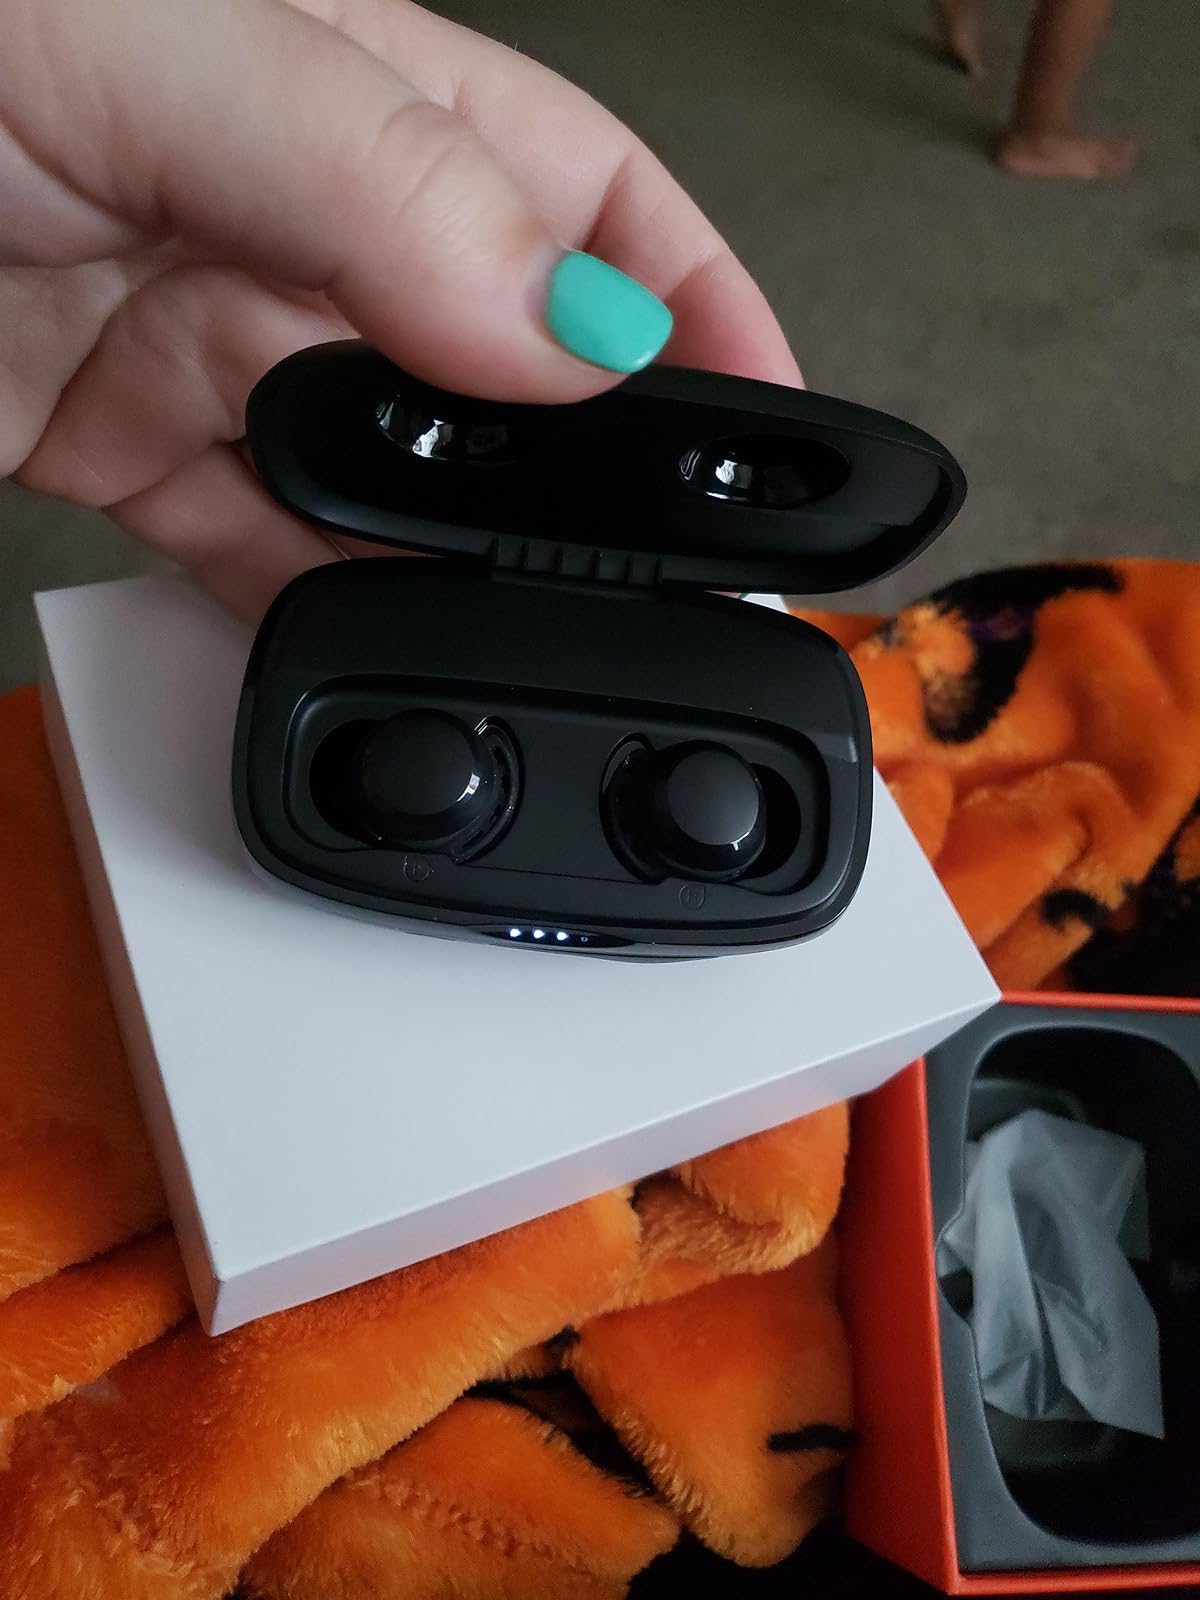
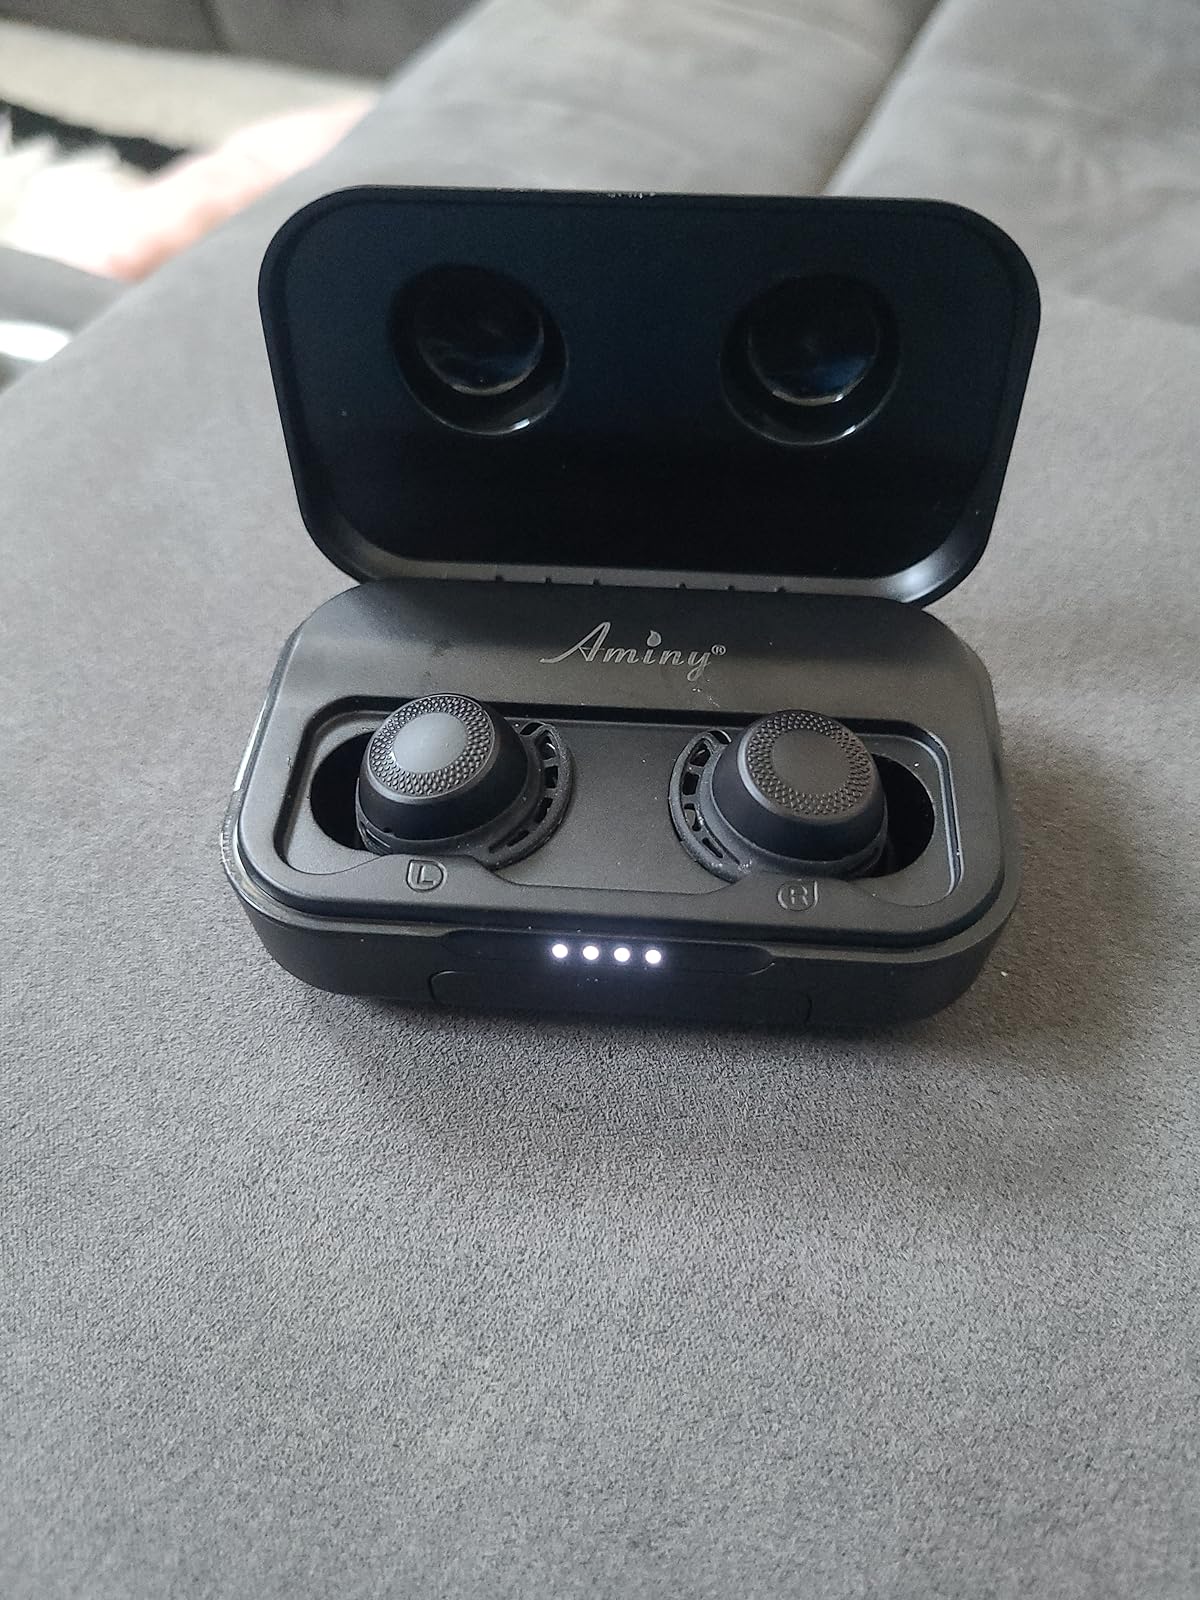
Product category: earbuds
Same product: no